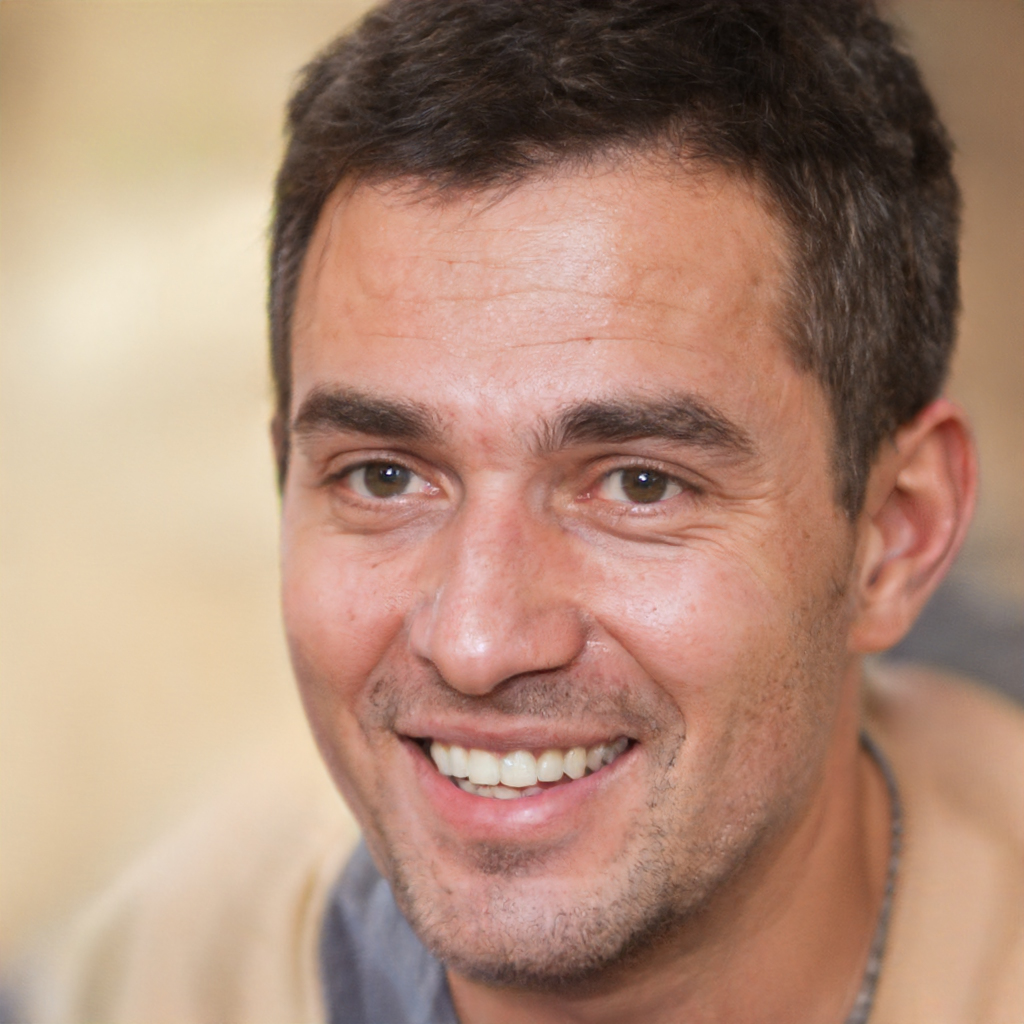
Gender: Male